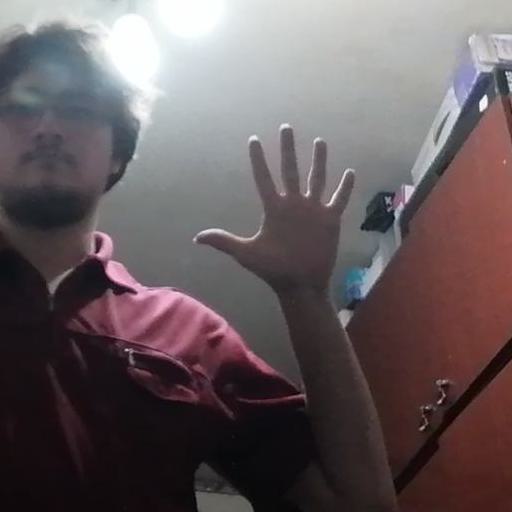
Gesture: palm